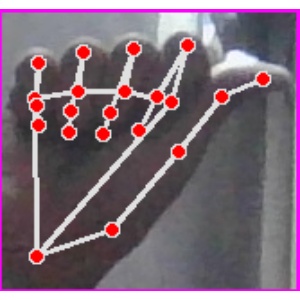
अक्षर: छ